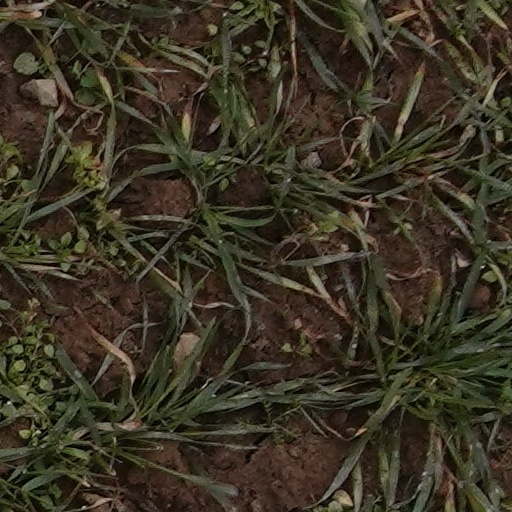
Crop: wheat